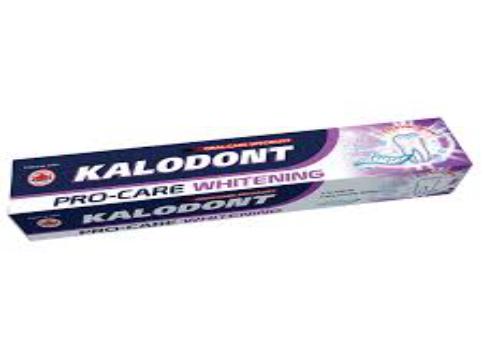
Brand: Kalodont
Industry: Necessities